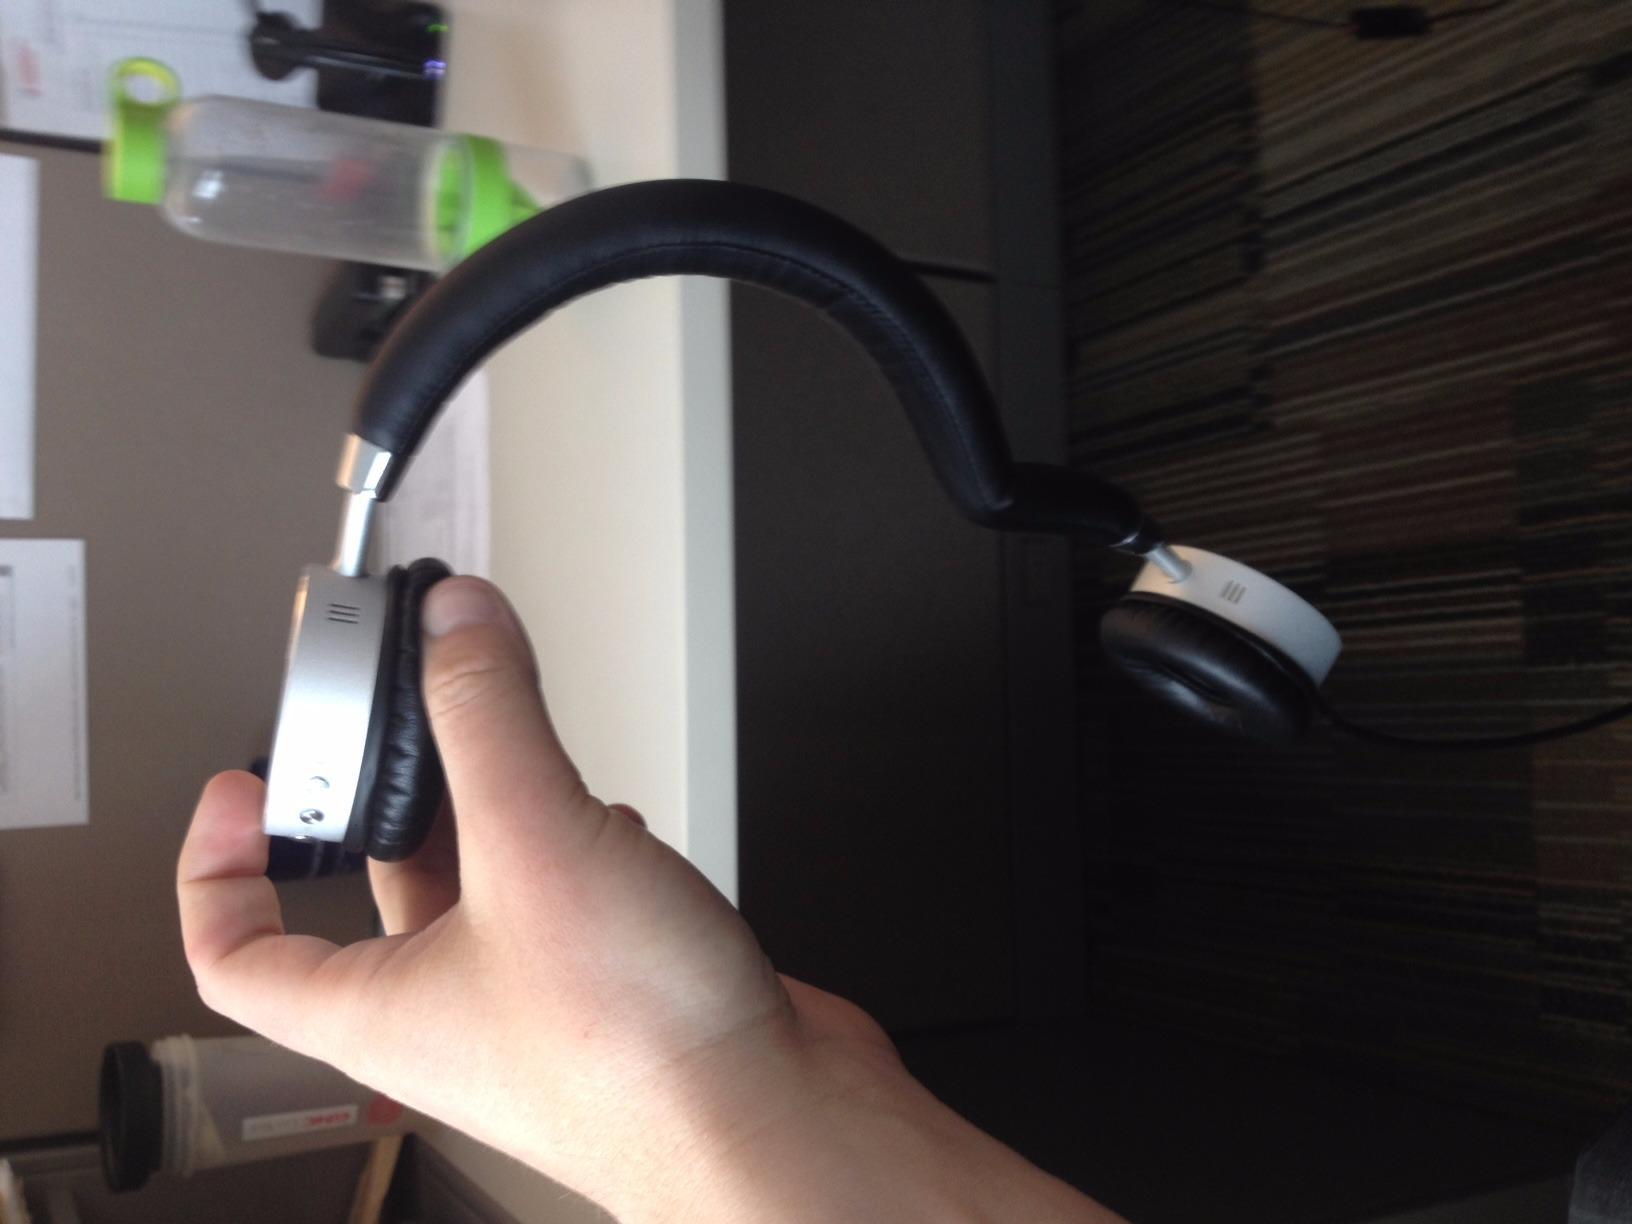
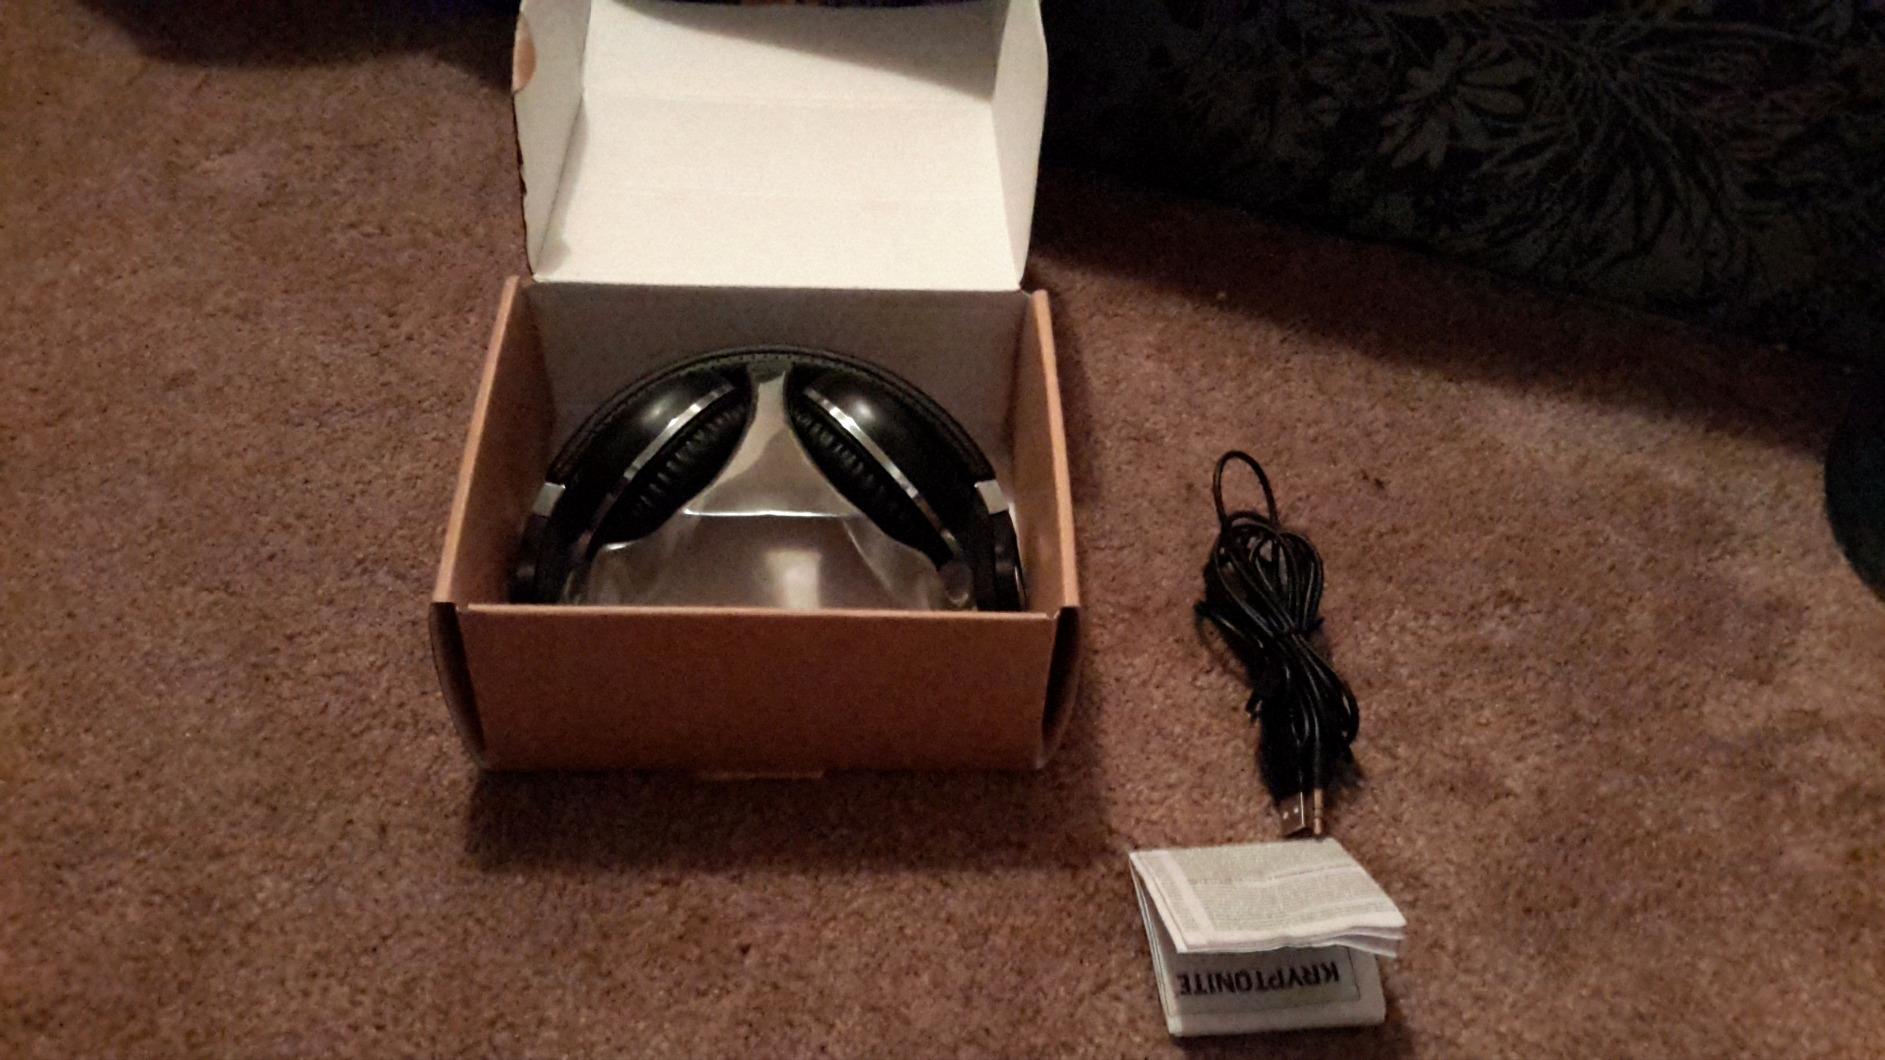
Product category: headphones
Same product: no